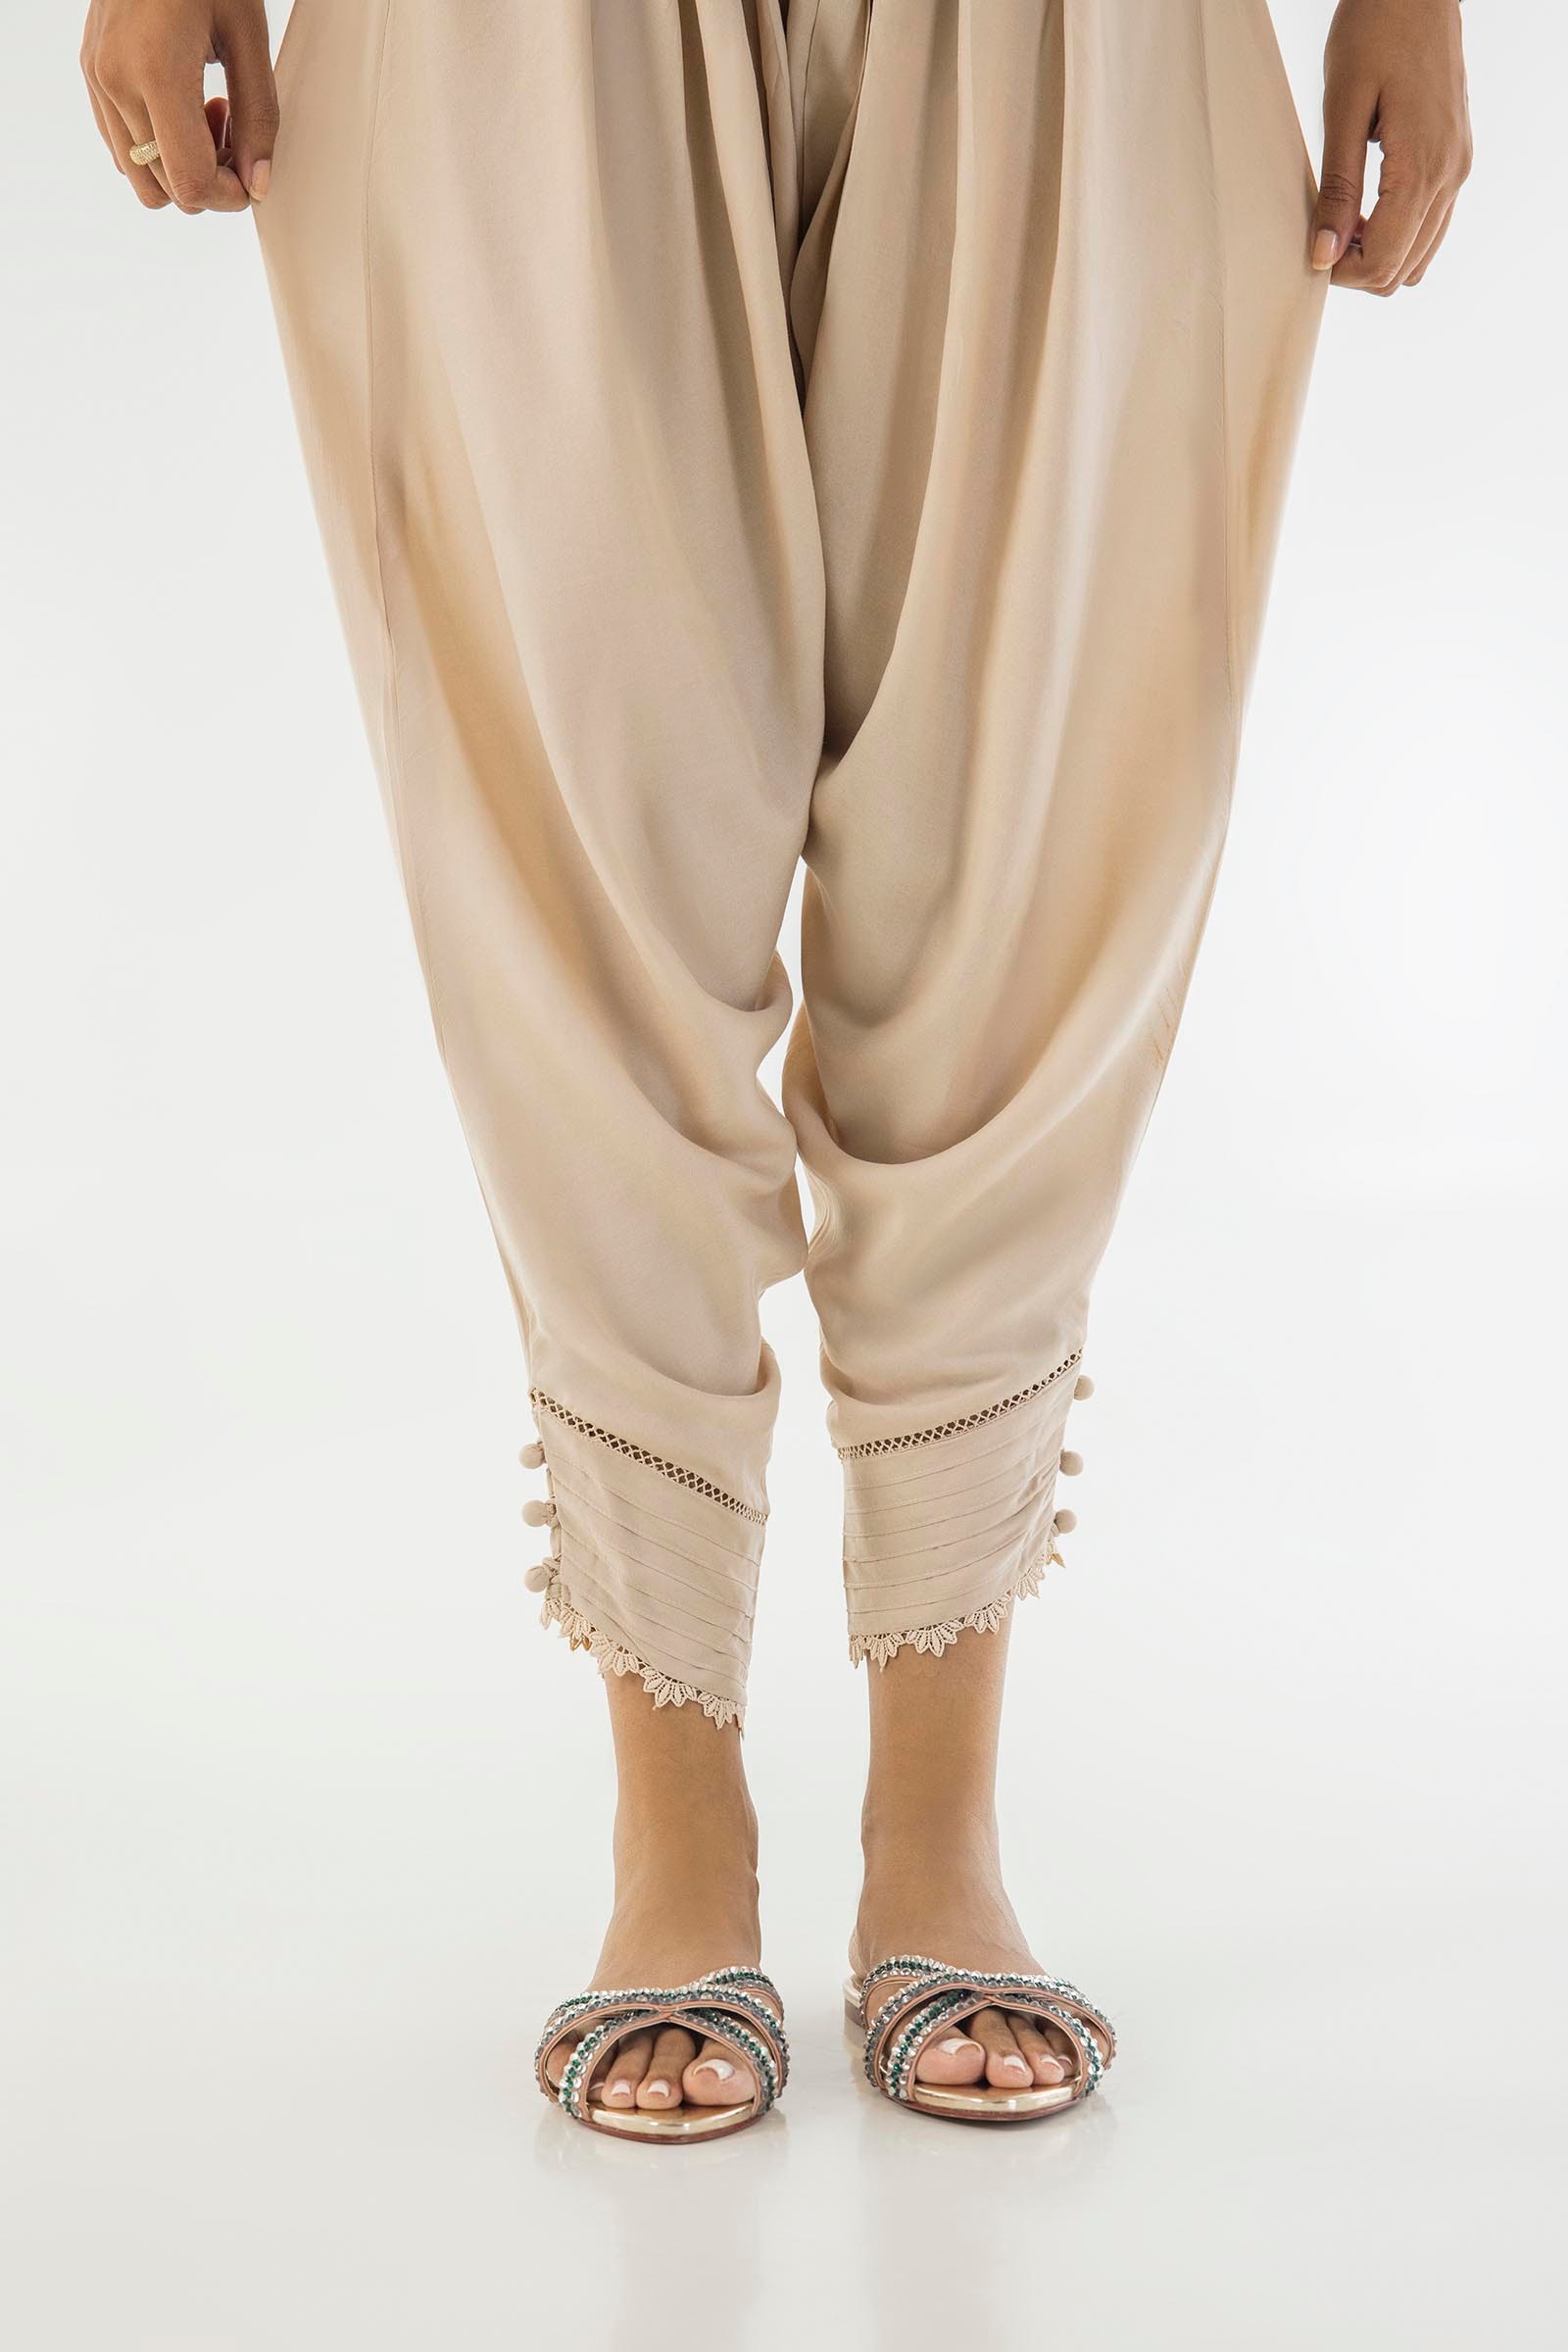
beige kamla silk pants